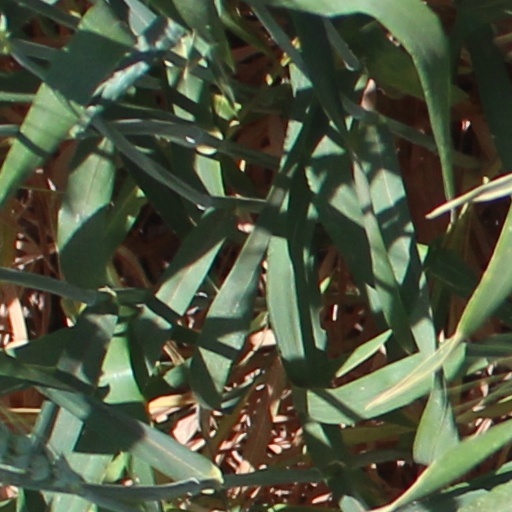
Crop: wheat